Neobyzantine Octoechos

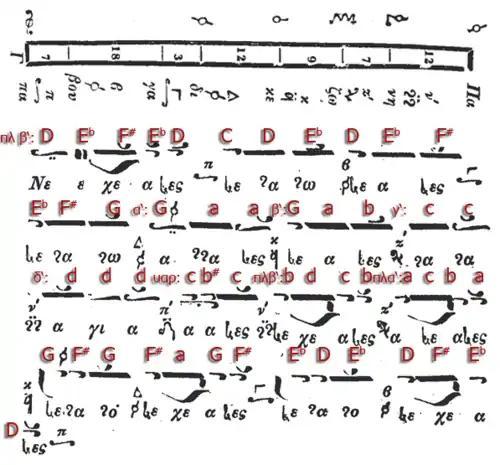
Chrysanthos' "parallage" of "" in one of the mixed "genera", the lower tetrachord divided by the "phthora nenano" and the upper tetrachord according to the "diatonic genus" (1832, pp. 107, 109)

If we remember that the φθορά νενανῶ originally appeared between βου (πλ β'), the phthongos of ' (ἦχος πλάγιος τοῦ δευτέρου), and κε (α'), the phthongos of ' (ἦχος πρῶτος), we are not so surprised, when we read, that the hard chromatic scale uses the same names during its "parallage" as the "parallage" of ἦχος δεύτερος: